1988 Giro d'Italia

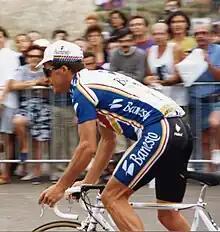
Spanish rider Pedro Delgado (pictured here on the Tour de France in 1993) was seen as a contender for the overall race.

The starting peloton did not include the 1987 winner, Stephen Roche, who was sidelined for the majority of the 1988 season with a knee injury. "l'Unità" writer Gino Sala, author Bill McGann and an "El Mundo Deportivo" writer named several riders as contenders for the overall classification, including Andrew Hampsten, Urs Zimmermann, Erik Breukink, Franco Chioccioli, and Pedro Delgado. Sala believed Jean-François Bernard came into the Giro in great shape and that the French rider could win the race if he could do well in the time trials and the mountains. In addition, Bernard Hinault told Sala that if Jean Francois could do well in this edition of the Giro, he could one day lead a team in the Tour de France. Former Giro champion Gianni Motta thought Hampsten would win because of the effort he was expected to make on the Gavia Pass stage. Motta believed that Hampsten would excel there, while the Italian riders – the majority of the peloton – would not because they did not realize its difficulty and thought the Gavia was "just another climb".